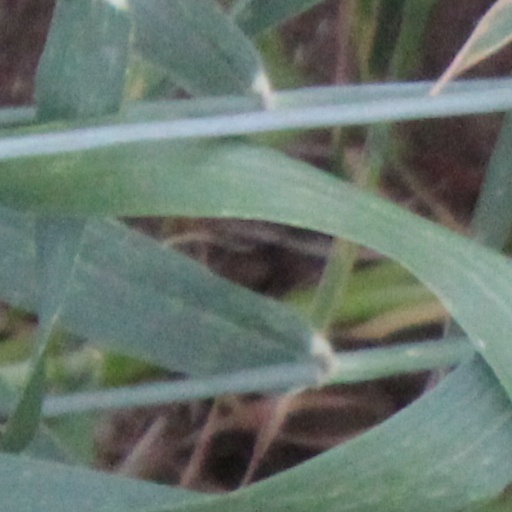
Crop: wheat